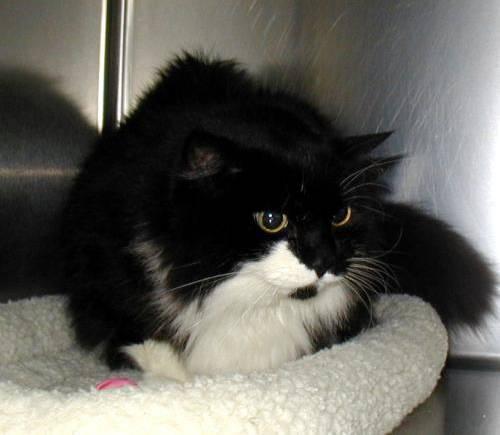
cat